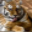
Label: tiger